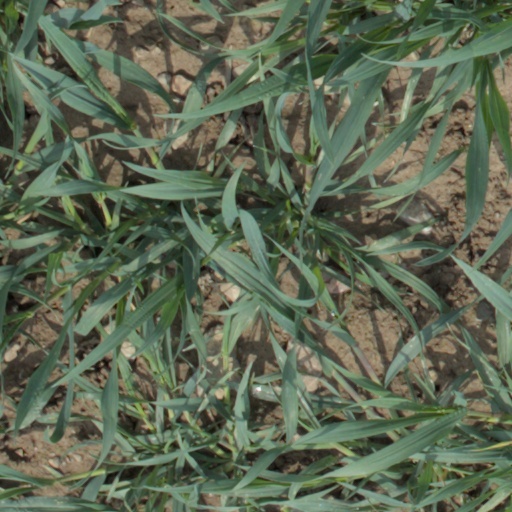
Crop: wheat